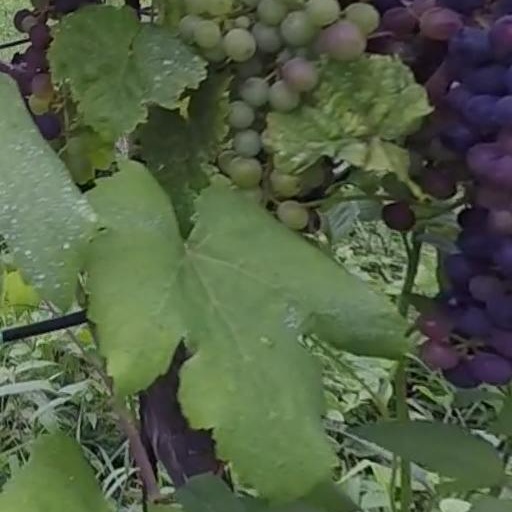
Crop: grape